Liquefied petroleum gas

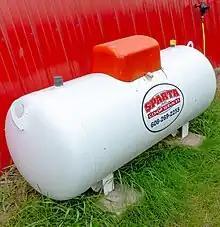
Liquefied petroleum gas tank on a rural farm

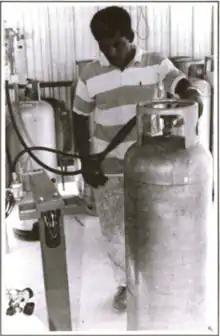
Bottling LPG in the Marshall Islands for storage

Predominantly in Europe and rural parts of many countries, LPG can provide an alternative to electric heating, heating oil, or kerosene. LPG is most often used in areas that do not have direct access to piped natural gas. In the UK about 200,000 households use LPG for heating.